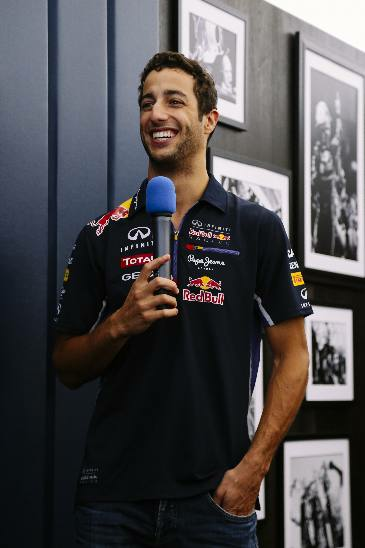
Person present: Yes